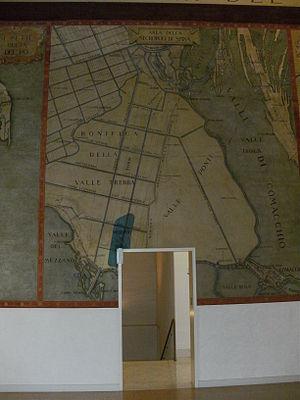
Spina est un site archéologique du littoral adriatique situé sur le territoire de la commune italienne d'Ostellato dans la province de Ferrare.